W. Lawrence Hartzog Sr.

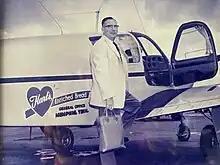
W. Lawrence Hartzog standing in front of his private plane with Harts Bakery logo on it

W. Lawrence Hartzog Sr. (February 1, 1930 – August 29, 2004) was an American entrepreneur, best known for his contributions to the fast food industry.